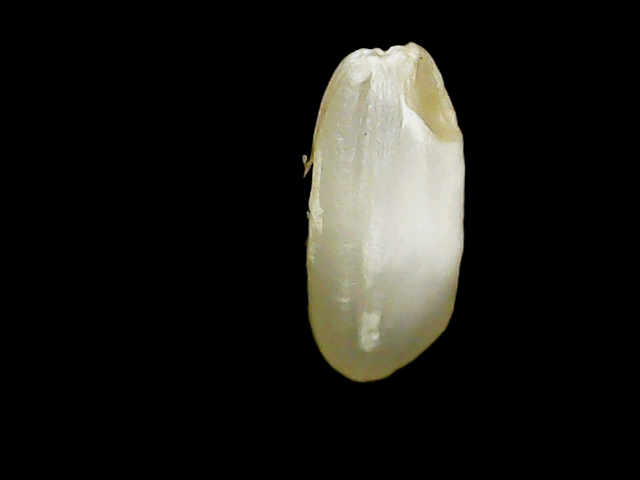
Rice variety: Binadhan8